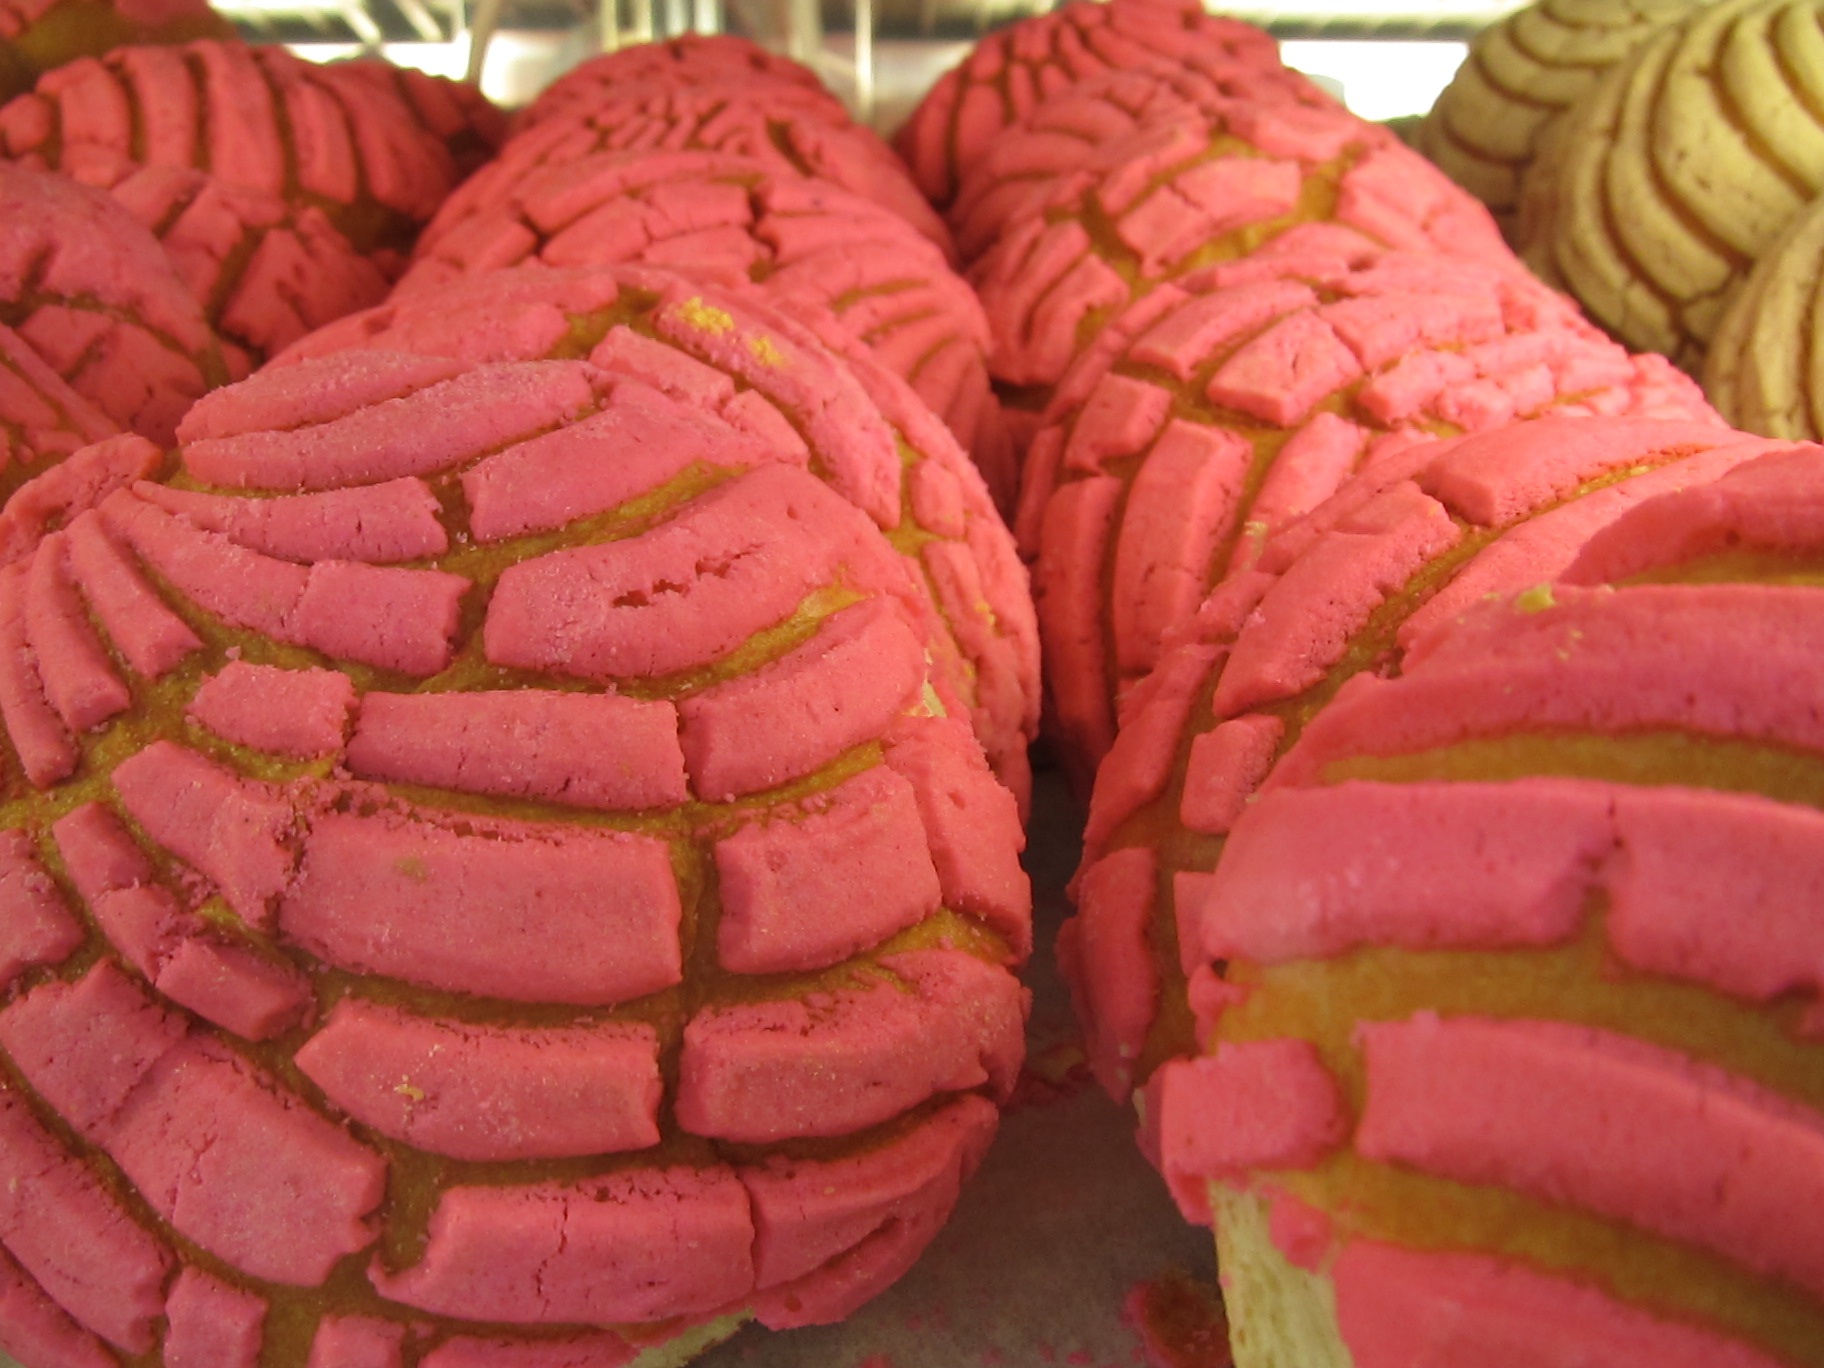
plant, fruit, flower, food, produce, vegetable, dessert, carving, flowering plant, land plant